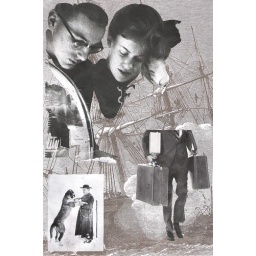
black and white daydream interrupted by a salesman